1993 AFL Rising Star

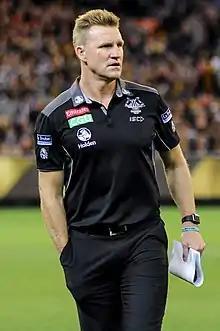
Nathan Buckley, 1993 winner

The Norwich AFL Rising Star award is given annually to a standout young player in the Australian Football League. This was the first season the medal was awarded and the award went to Nathan Buckley in his debut, and only, season at the .